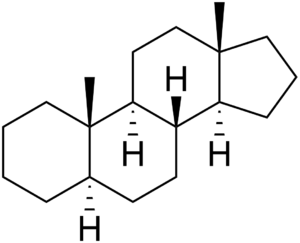
L'androstane est un noyau stéroïdien. Il correspond au stéroïde à 19 atomes de carbone. Il existe en deux isomères, le 5α-androstane et le 5β-androstane, en fonction de la position de l'atome d'hydrogène sur le carbone 5.